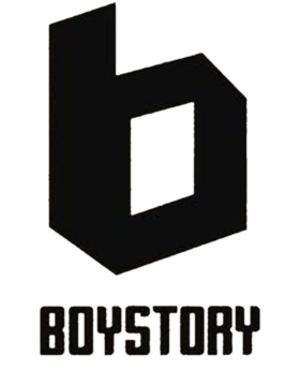
Boy Story est un groupe d'origine chinoise lancé par JYP Entertainment et New Creative Content & Tencent. Le groupe est composé de six membres: Hanyu, Zihao, Xinlong, Zeyu, MingRui et Shuyang. Le 1ᵉʳ septembre 2017, Boy Story a sorti son premier single, How Old R U. Le 21 septembre 2018, Boy Story a fait ses débuts officiels avec son premier mini-album Enough.